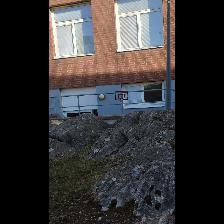
Label: NonHuman